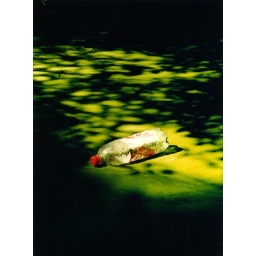
A strange bottle floating on a bed of lentils in the swamps.